Steven Chu

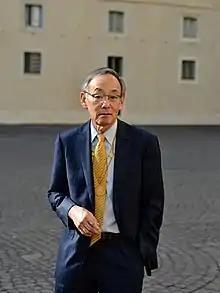
Chu with his medal as a Pontifical Academician, 2018

Chu received an honorary doctorate from Boston University when he was the keynote speaker at the 2007 commencement exercises. He is a senior fellow of the Design Futures Council. "Diablo Magazine" awarded him an Eco Award in its April 2009 issue, shortly after he was nominated for Energy Secretary.